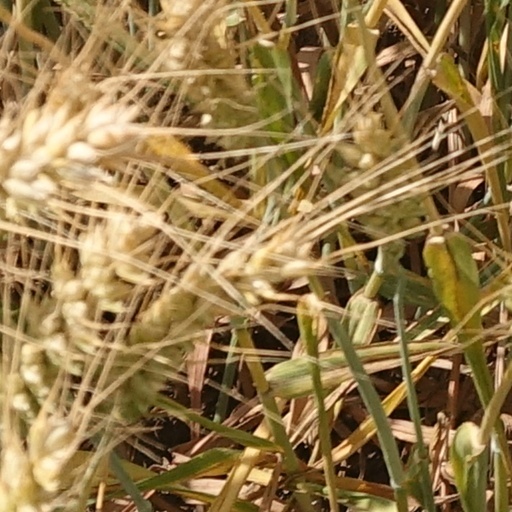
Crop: wheat